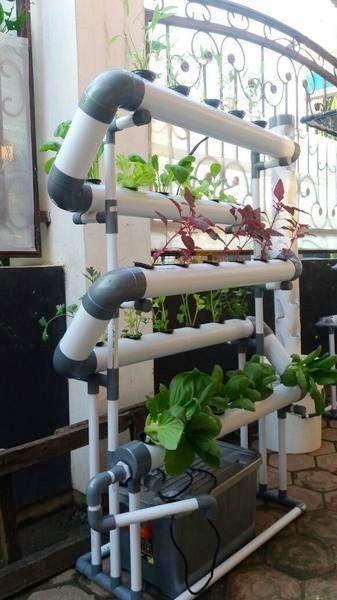
Sehemu iliyotengenezwa kwa ustadi yenye mabomba yenye mimea iliyoota na kuchipua kwa rangi tofautitofauti kama vile kijani kibichi, ikiashiria ni mabomba yatumikayo kwa ajili ya kilimo cha haidroponi ya sayansi bila kutumia udongo.